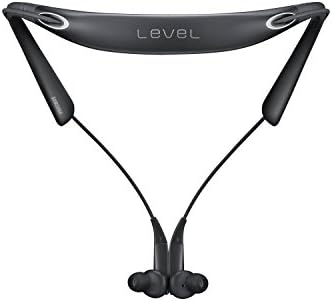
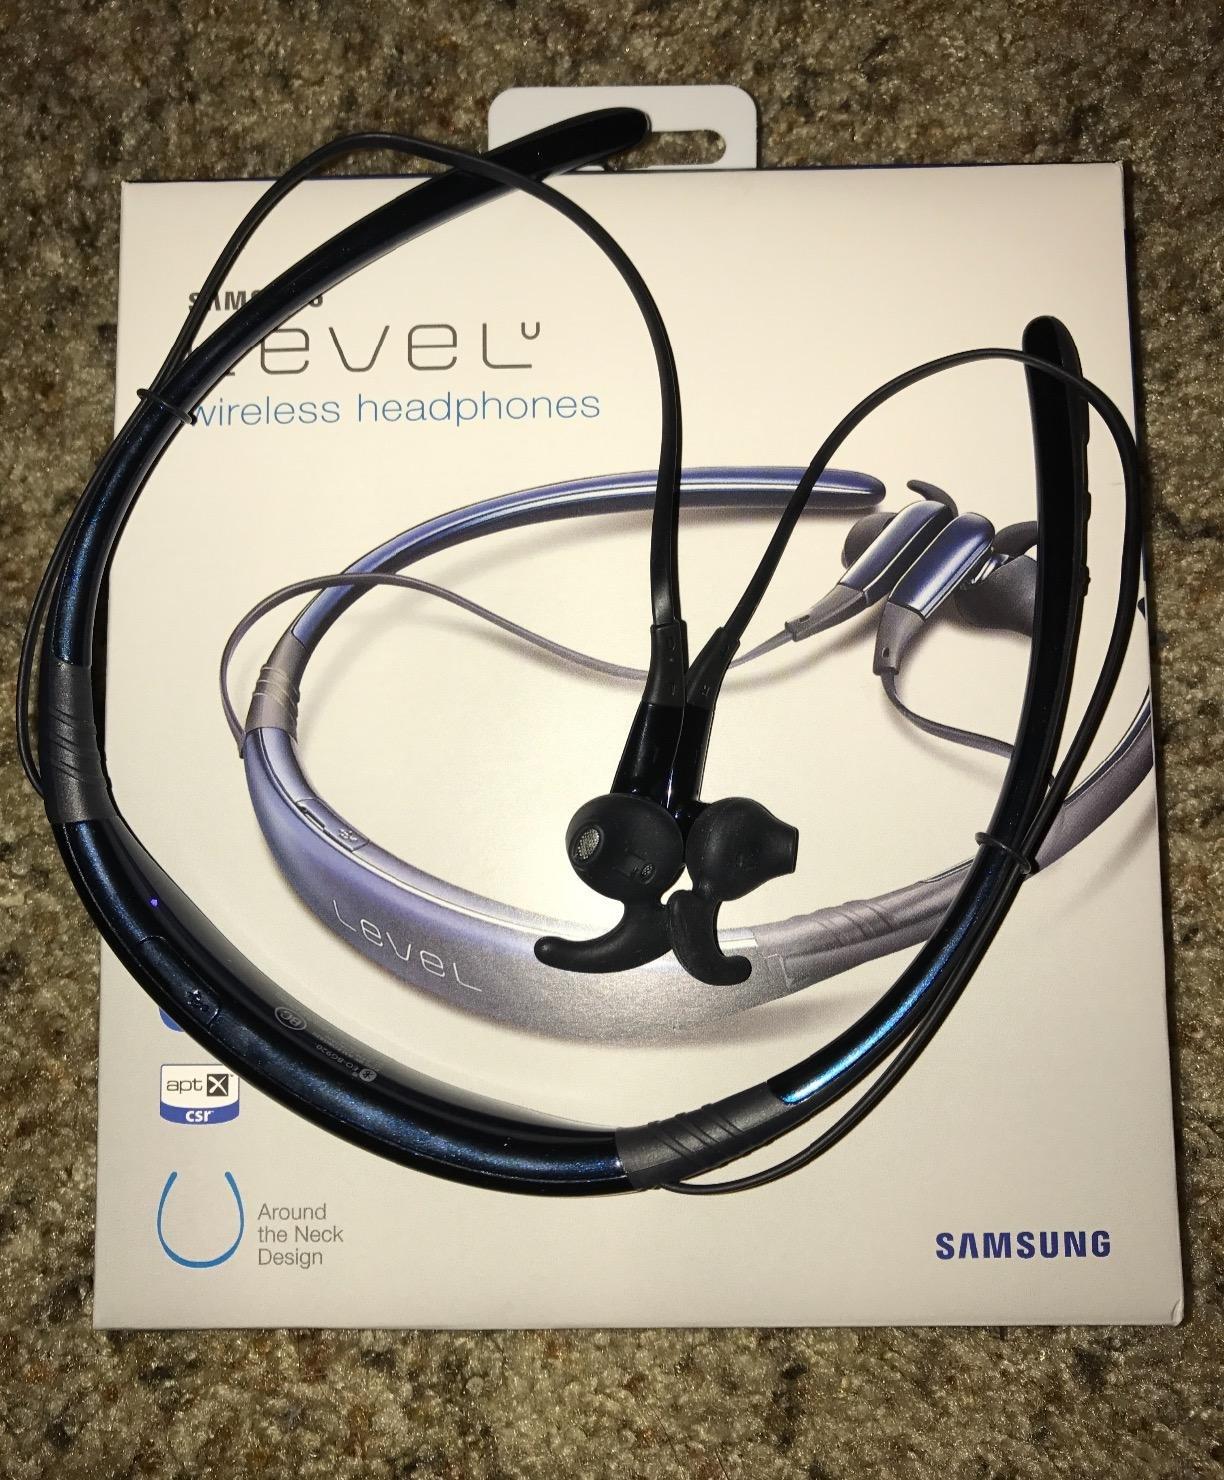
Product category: headphones
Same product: no